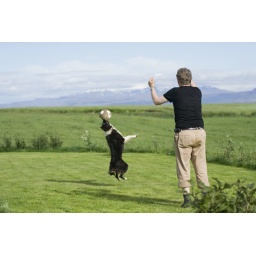
Hekla in the background and the dog going nuts with the ball